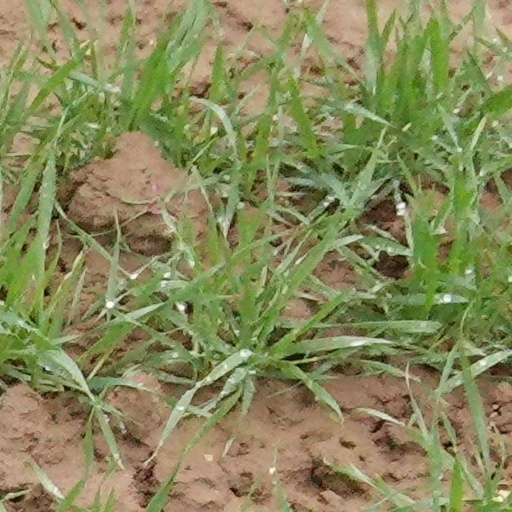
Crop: wheat